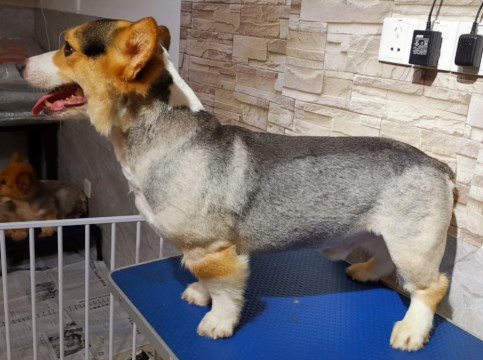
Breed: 2909-n000116-Cardigan